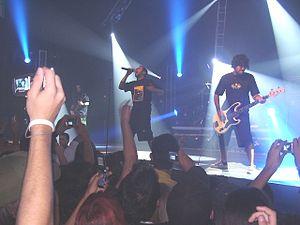
CPM 22 est un groupe de rock brésilien, originaire de Barueri, dans l'État de São Paulo.